Abu Hanifa Mosque

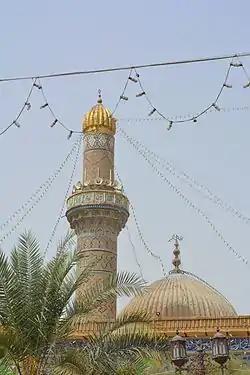
Abu Hanifa mosque in 2015, the minaret and golden-cream dome visible.

In 1959, after the 1958 Revolution, loads of upgrades were done on the mosque. The government gave the construction money to the engineer, Najmuddin Abdullah al-Jumaili. He started working in Ramadan with the construction lasting for five years. These upgrades included: